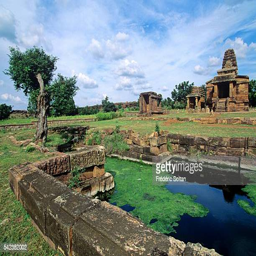
temple built by royal line